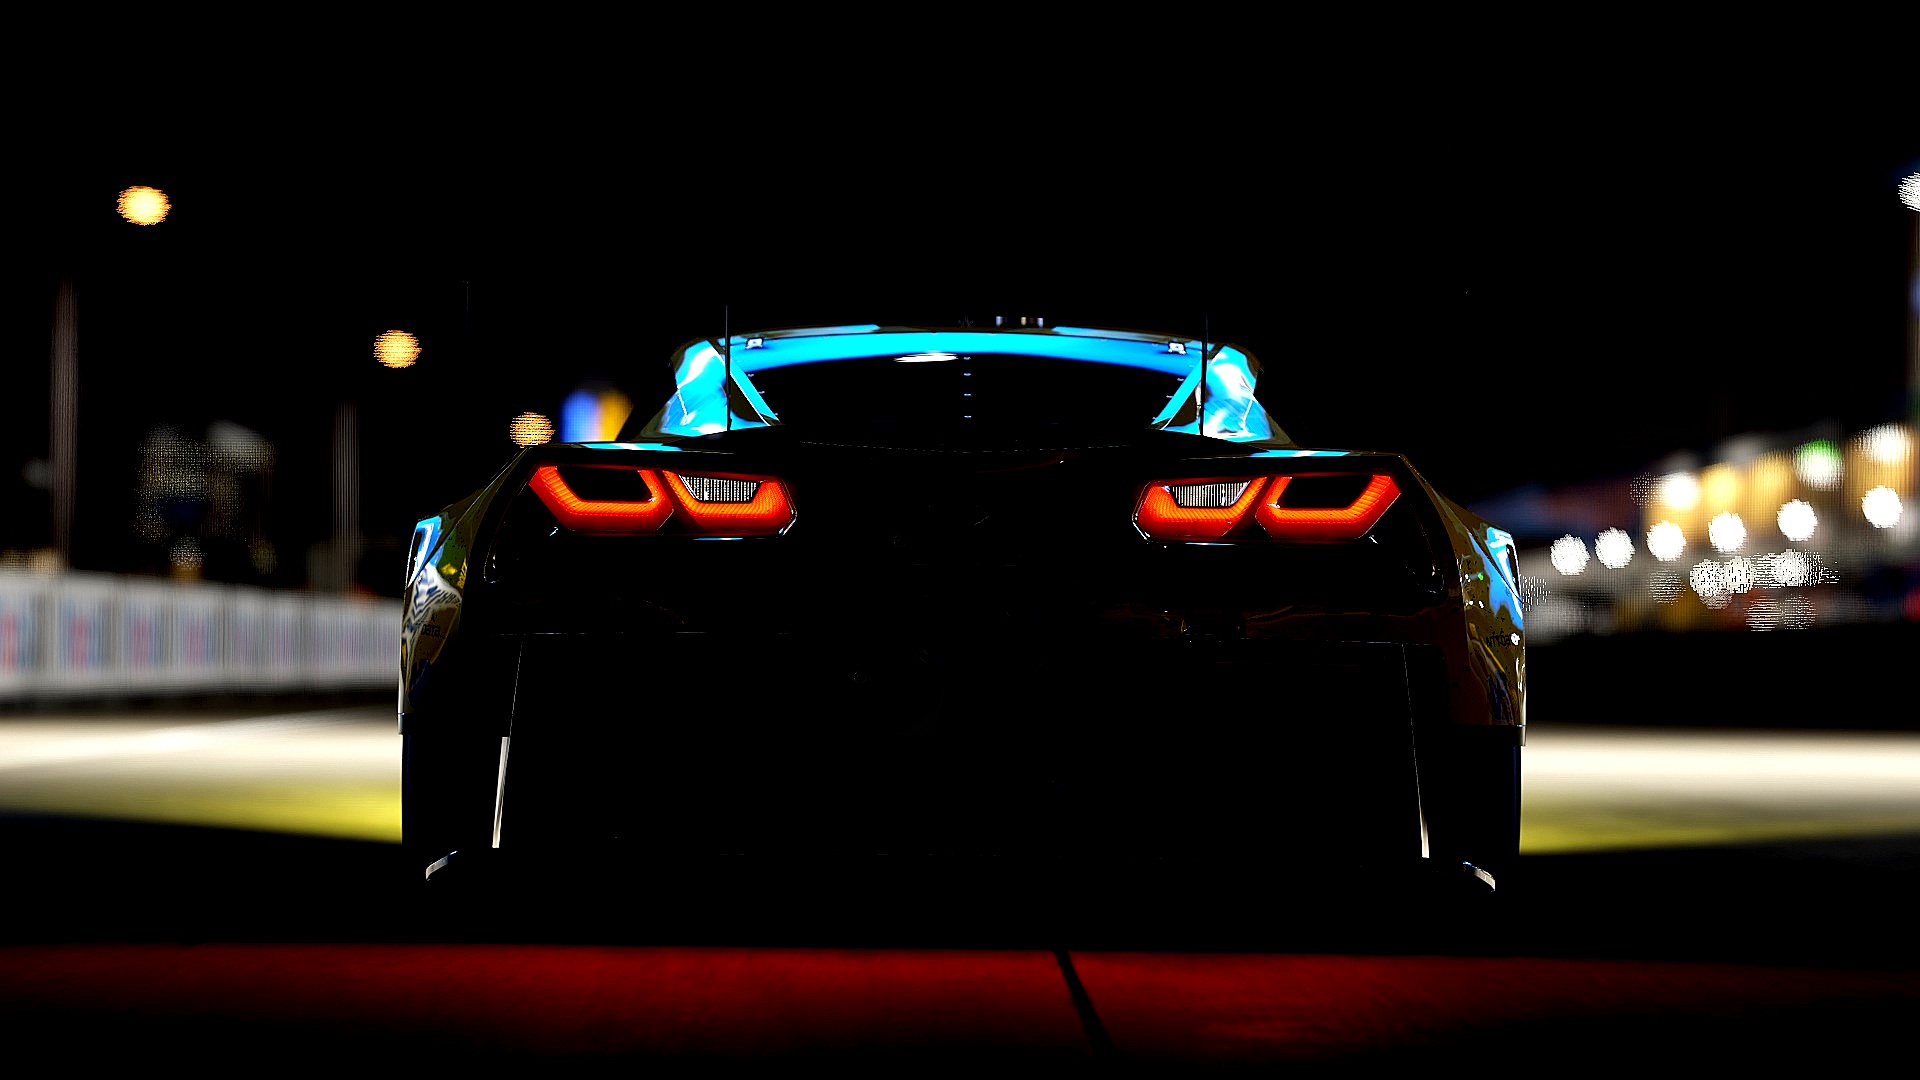
car, vehicle, sports car, supercar, lamborghini, land vehicle, automobile make, automotive design, luxury vehicle, performance car, lamborghini aventador